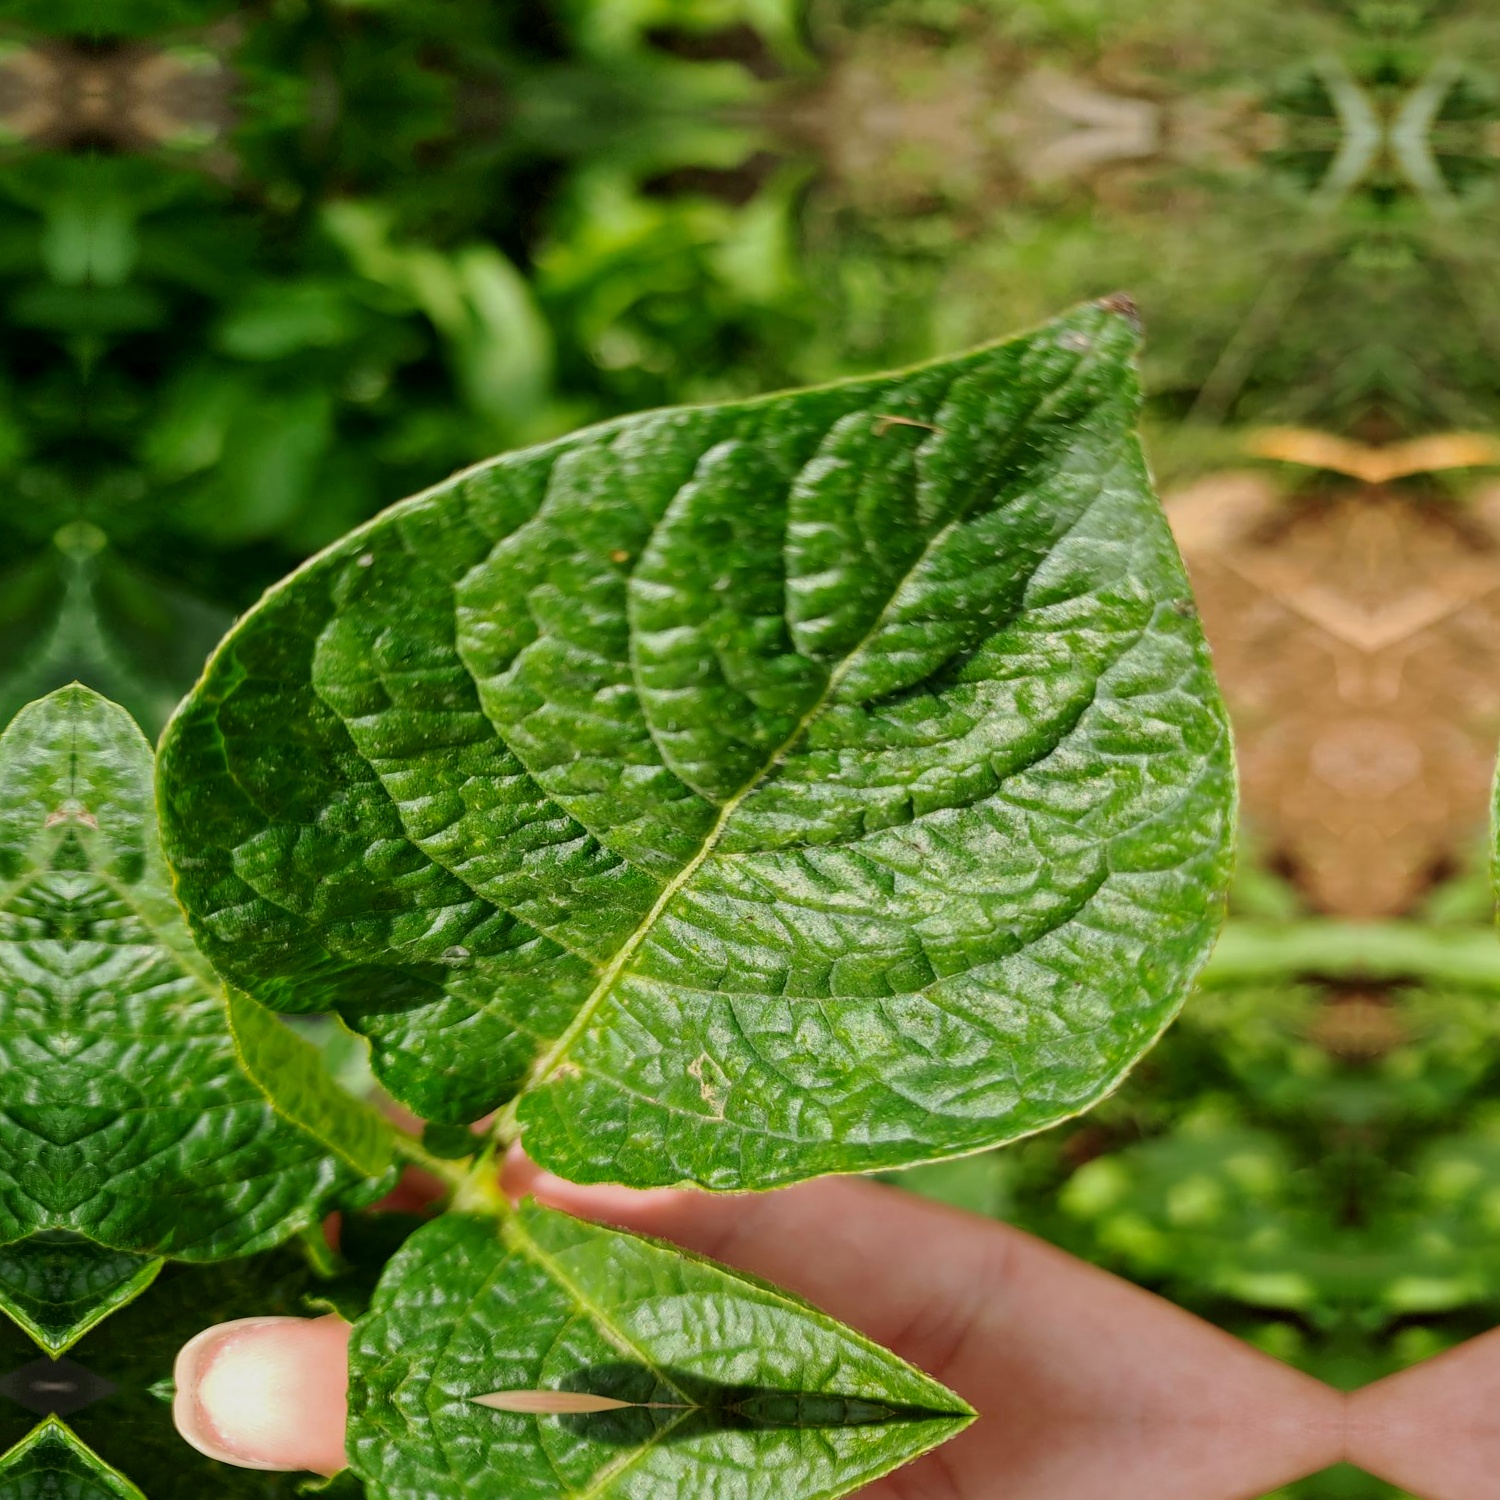
Etiqueta: Sana